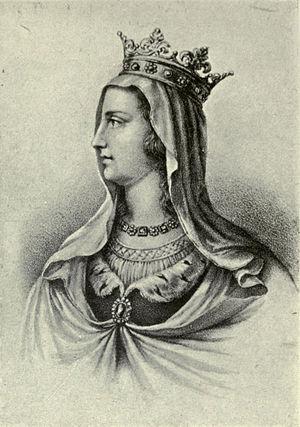
Cette page dresse une liste de personnalités mortes au cours de l'année 1271 :